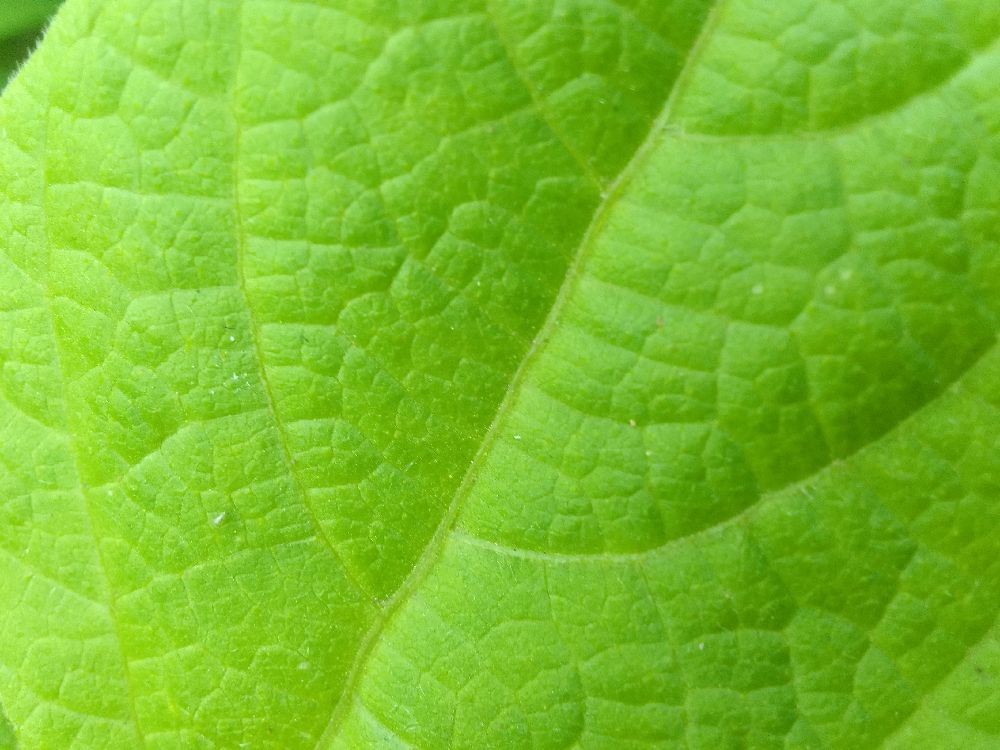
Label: healthy